Ambika Mata Temple

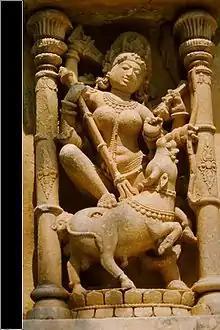
Durga

As a Devi temple, most of the sculptures here represent either (1) Durga, the fierce devi, or (2) Lakshmi and other beneficent devis, or (3) Brahmani and other theoretical counterparts of the traditional (male) Hindu divinities.